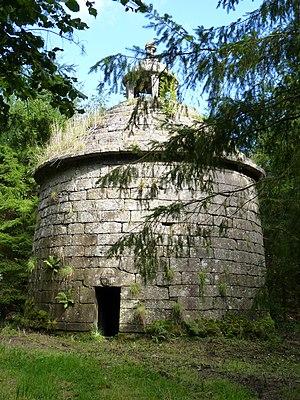
Colombier du manoir de Lesmoal à Plounérin
Cet article recense une partie des monuments historiques des Côtes-d'Armor, en France.